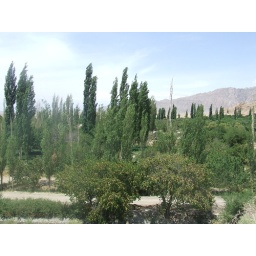
Looking over the walnut and fruit trees